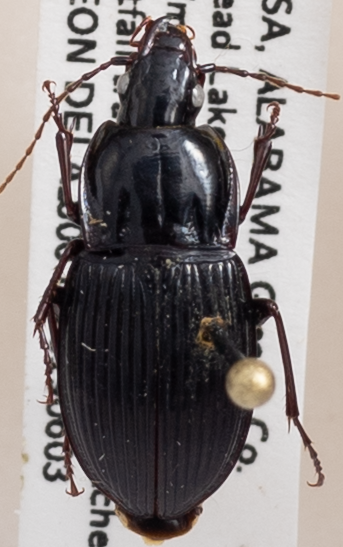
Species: Pterostichus atratus
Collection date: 2019-06-03
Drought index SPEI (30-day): -0.646
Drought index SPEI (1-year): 0.782
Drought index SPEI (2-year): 1.28